Solaire of Astora

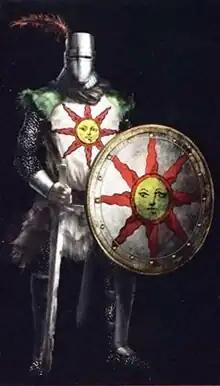
Concept art of Solaire

Solaire of Astora is a character from the 2011 video game "Dark Souls". He is a knight notable for his signature gesture, "Praise the Sun", as well as an unusually friendly demeanor contrasting most of the other characters in the game.